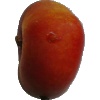
Label: Nectarine Flat 1